M60 (New York City bus)

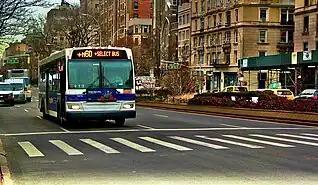
A 2011 Orion VII EPA10 (7070), used as a loan on the LaGuardia Airport-bound M60 SBS at Broadway/West 116th Street (Columbia University)

Studies and community outreach for Select Bus Service upgrades were conducted through 2011, and plans to implement the M60 SBS were announced on October 11, 2012. At the time, the M60 was the heaviest used of the four 125th Street crosstown buses. The plan would turn the M60 local into a limited-stop service along 125th Street, with the number of stops along the corridor reduced from eleven to six. It would add dedicated MTA bus lanes and other improvements to speed travel times, and make the fleet entirely articulated and fully equipped with luggage racks. Plans for the SBS route were scrapped in July 2013 after opposition from the Harlem community and state senator Bill Perkins, over the potential loss of parking space on 125th Street, and due to a lack of collaboration by the DOT with the community.